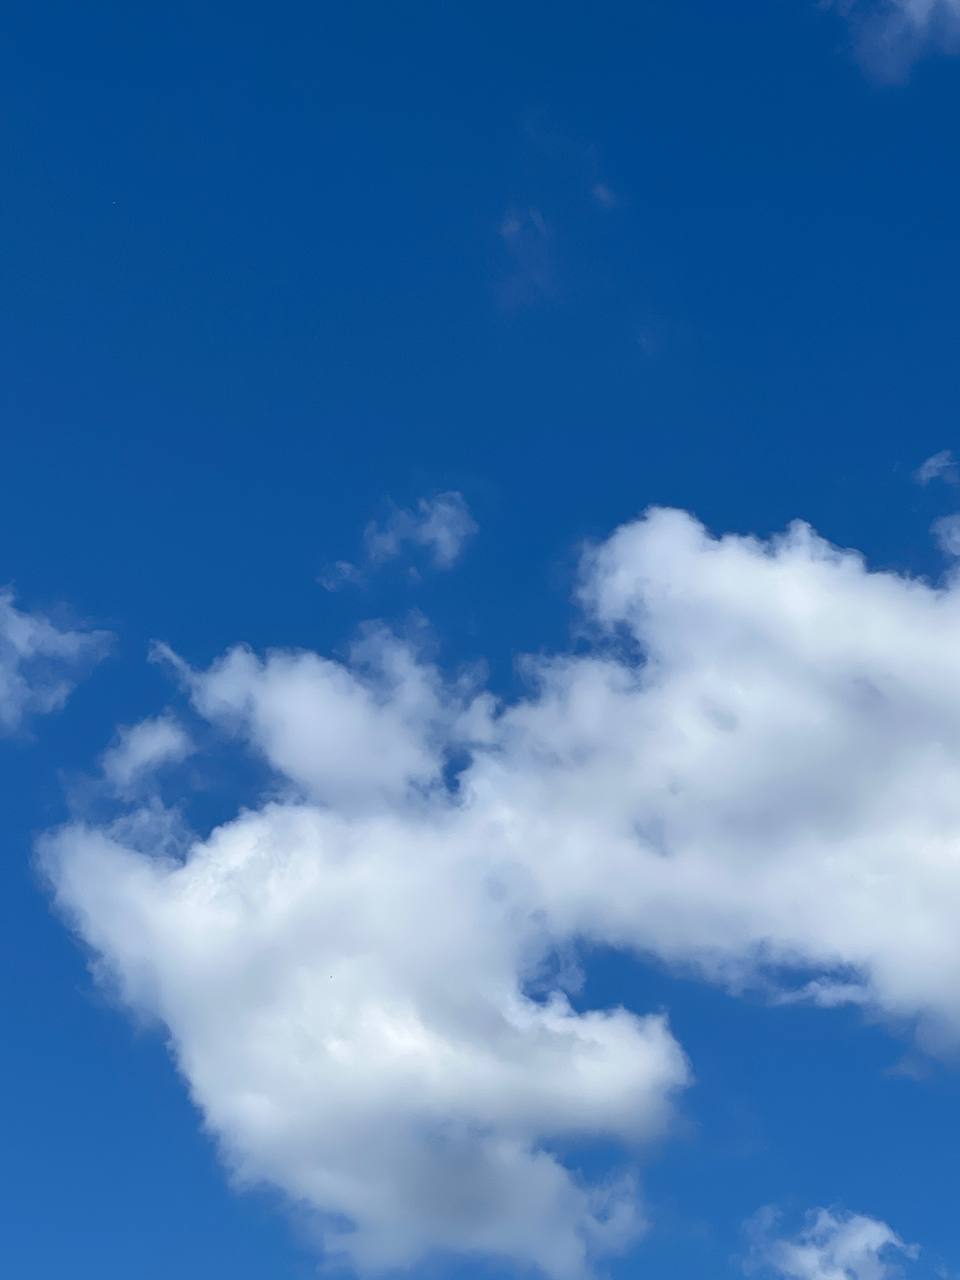
Cloud type: Cumulus